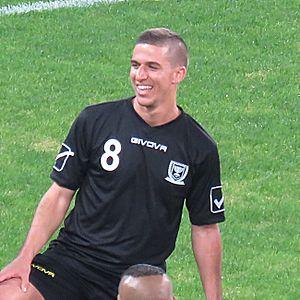
Idan Vered, né le 25 mai 1989 à Ramat Gan, est un footballeur israélien. Évoluant au poste de milieu de terrain, il joue avec le Beitar Jérusalem.